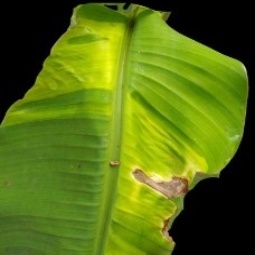
Label: Magnesium